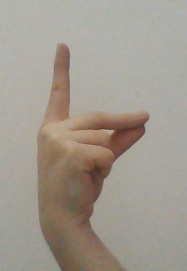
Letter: ta